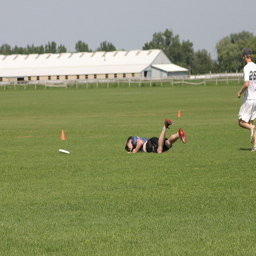
A young man laying on the ground on top of grass.
a person laying on the ground in a field with a frisbee
A Frisbee player lays out on the grass near a Frisbee.
one man running through a grassy field and one laying face down on the ground
A young man fell while playing Frisbee on a field.